Anarchism in China

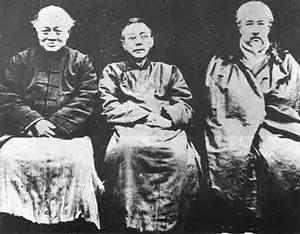
Wu Zhihui, Zhang Jingzhang, and Li Shizeng, Leaders of the Xin Shijie Society

Having fled the Boxer Uprising in 1900, Li Shizeng returned to Beijing the following year, where he met Zhang Renjie during a banquet at the home of a government official. The pair bonded over their mutual dissatisfaction with Chinese politics and society and discovered that they shared ideas for its reform. In 1902, the pair were appointed as attaches to the Chinese embassy in Paris, although they promptly resigned their positions so that Li should pursue an education in chemistry and biology, while Zhang founded a company to import Chinese goods. After making an acquaintance with the French anarchist geographer Élisée Reclus, Li introduced Zhang to the ideas of anarchism and they quickly began to analyze the situation in China through an anarchist lens. In 1903, Wu Zhihui fled China after having published an article in the revolutionary newspaper "Su Bao", in which he criticized the Qing government and insulted the Empress Dowager. Having previously met Zhang and Li in Shanghai, Wu joined the pair in Paris, where he introduced them to his friend Cai Yuanpei, who had just published his short story the "New Year's Dream", which predicted the great changes in the world with the passage of time.